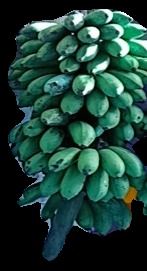
Variety: rasbale
Grade: grade2